Hendrik van Steenwijk II

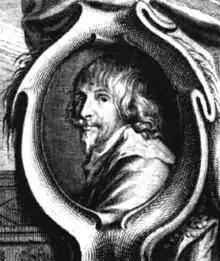
Hendrik van Steenwijk II (Book 3 of 4-volume painter biographies by Jean-Baptiste Descamps

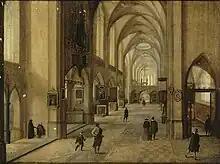
Interior of a Gothic-style church, possibly an artist impression for a new extension for the Hooglandsekerk in Leiden, dated 1604.

Hendrik van Steenwijck II (also "Steenwyck, Steinwick") (c.1580–1640) was a Baroque painter mostly of architectural interiors, but also of biblical scenes and still lifes.